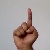
The image shows a hand gesture representing the letter 'D' in Indian Sign Language.